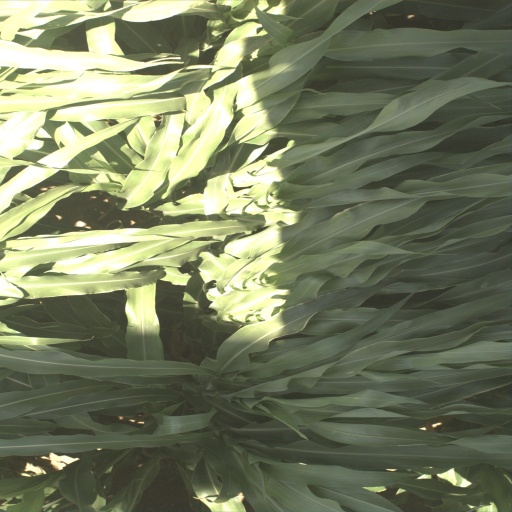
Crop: sorghum